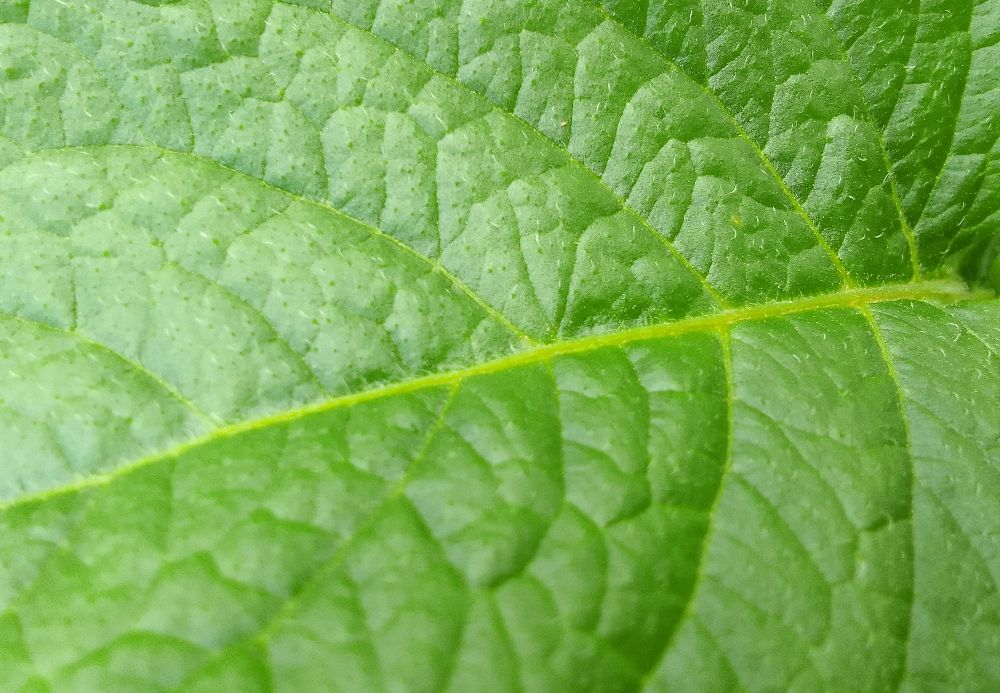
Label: Healthy